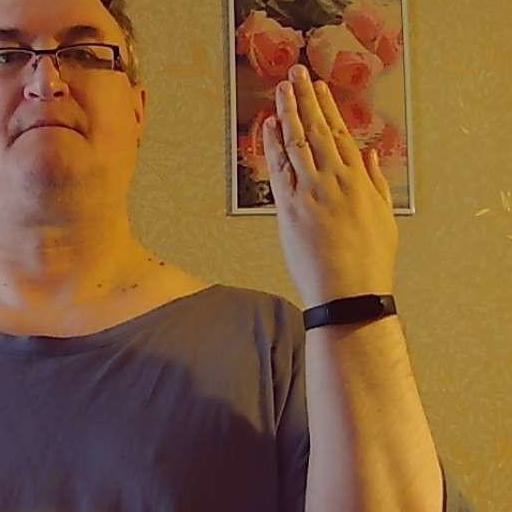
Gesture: stop_inverted